Zamilapark

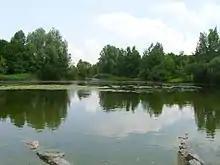
Zamilasee

The Zamilapark is a park- and residential area in Munich Zamdorf. It was built between 1983 and 1991 by Bayerische Hausbau and adjoins to the tracks of the Munich North Ring and Munich East–Munich Airport railway. Not far from the park is the S-Bahn-Station Daglfing. In the center of the park is a small lake, called "Zamilasee". At the North side is a football pitch located and at the South side is the residential area.